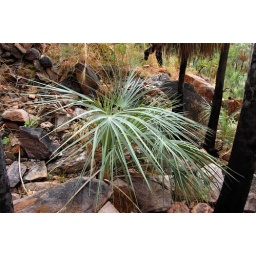
Amongst rocks blackened by a recent bush fire, a young palm tree shows vigorous growth.